Imola railway station

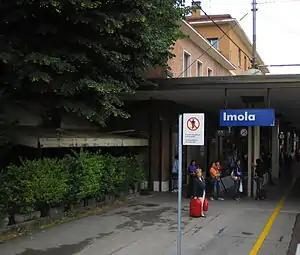
View of the station as seen from a train on track no. 1

Imola railway station (Italian: "stazione di Imola") is a railway station serving Imola, in the region of Emilia–Romagna, in northern Italy. It lies on the Bologna–Ancona railway.